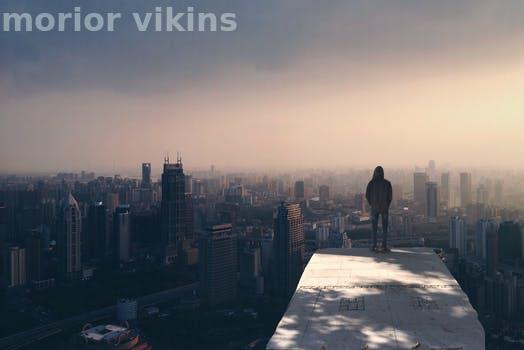
Label: Watermark